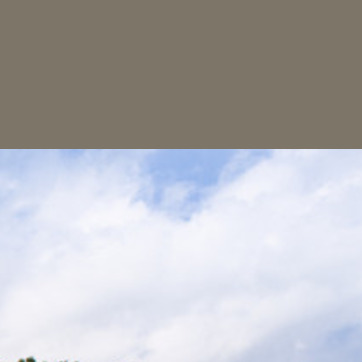
Material: sky